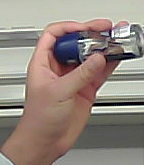
Product: nivea_rollon